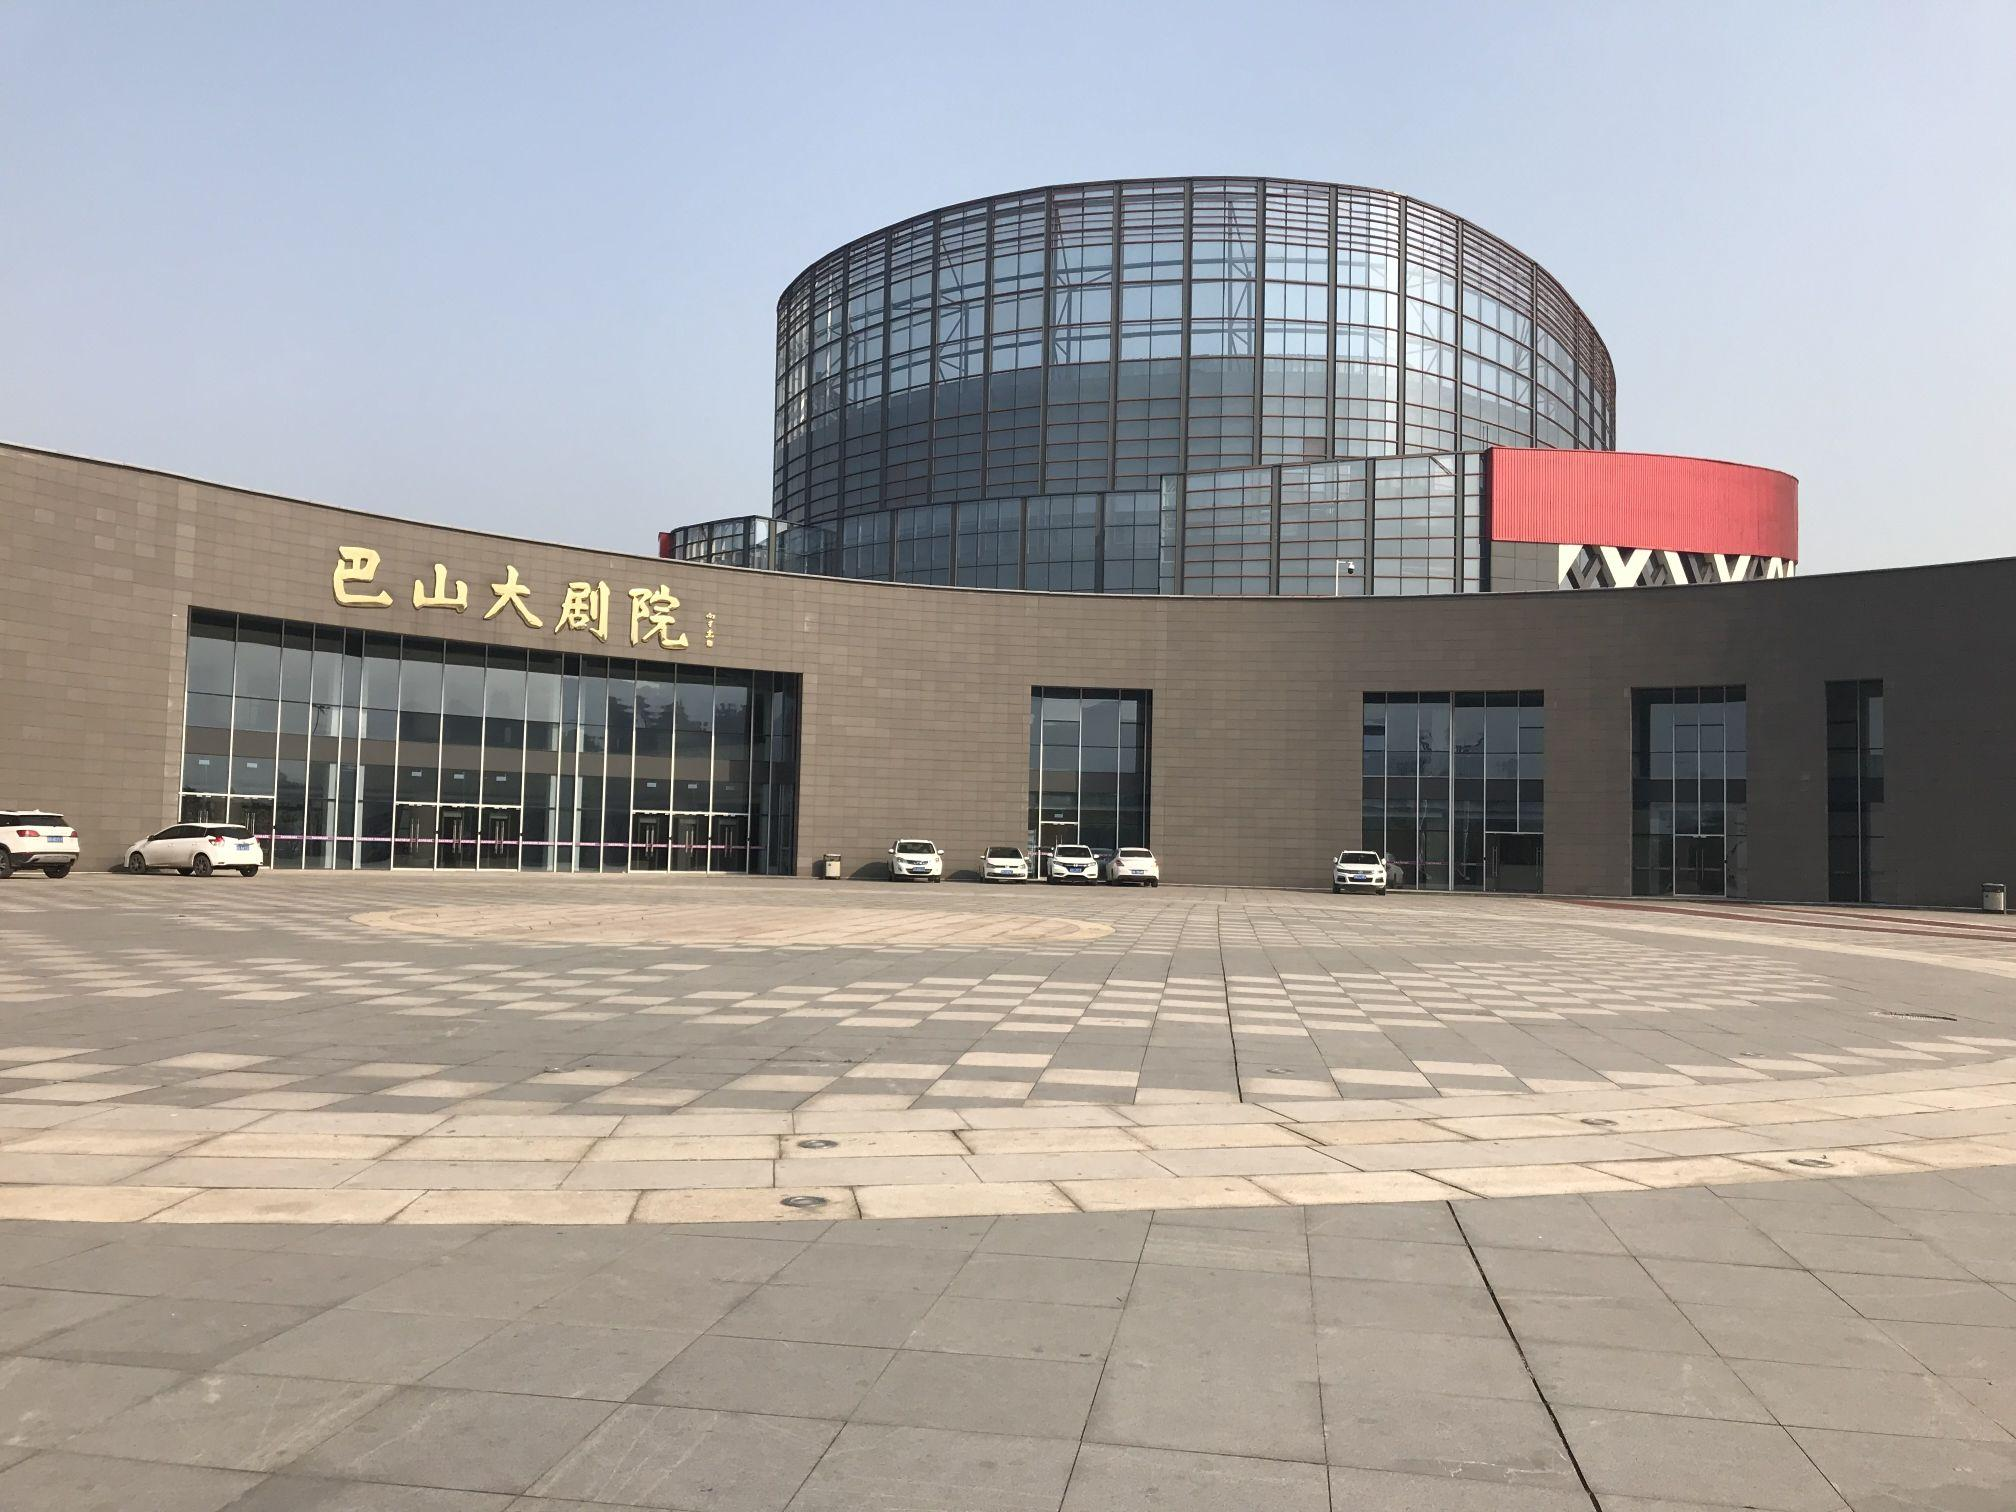
地标名称：巴山大剧院
所在城市：达州市·通川区